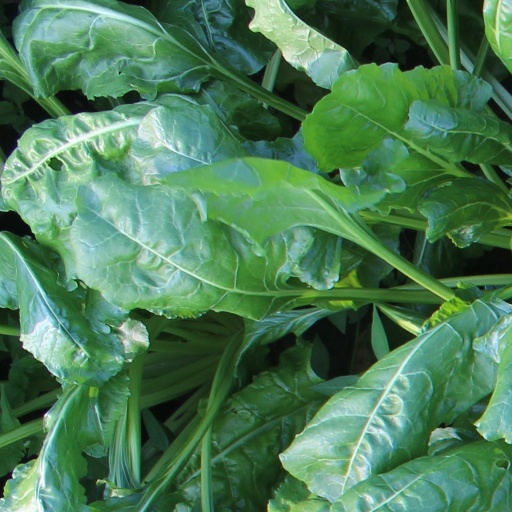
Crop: sugar beet